Puddle Lane

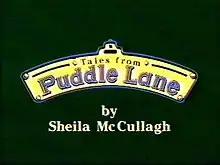
Logo

Puddle Lane (or Tales from Puddle Lane) is a 1980s English pre-school children's television programme written by Rick Vanes with animated stories written by Sheila K. McCullagh, author of "Tim and the Hidden People". A long series of early readers based on the stories was produced by Ladybird Books, also under the title Puddle Lane.